Kunsthalle Emden

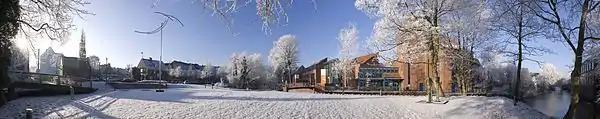
The Kunsthalle in December 2007.

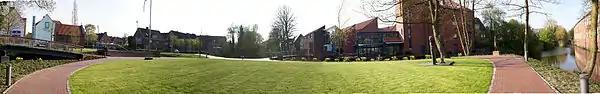
The Kunsthalle in April 2008.

In 1986, Henri Nannen (1913–1996) commissioned a building for his collection of 20th-century art in Emden, his home town. The core of the collection includes German Expressionism with works by Nolde, Macke and Kokoschka. In October 2000 the Munich art dealer and collector Otto van de Loo donated his collection to Kunsthalle Emden.